Fort Wayne, Indiana

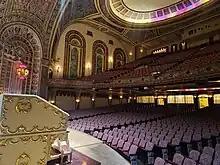
The Embassy Theatre opened in 1928 as a movie palace.

Modern and Postmodern architecture can be found in buildings constructed during the second half of the 20th century in Fort Wayne. The John D. Haynes House (1952) was designed by Frank Lloyd Wright, while the campus of Concordia Theological Seminary (1953) was designed by Eero Saarinen. Postmodern architect Michael Graves' first commissions were built in the city, including Hanselmann House (1967) and Snyderman House (1972, now demolished). Louis Kahn's design for the Arts United Center (1973) was inspired by a violin and its case. Other notable buildings include Indiana Michigan Power Center (1982), the tallest building in the city and tallest building in Indiana outside of Indianapolis, at .